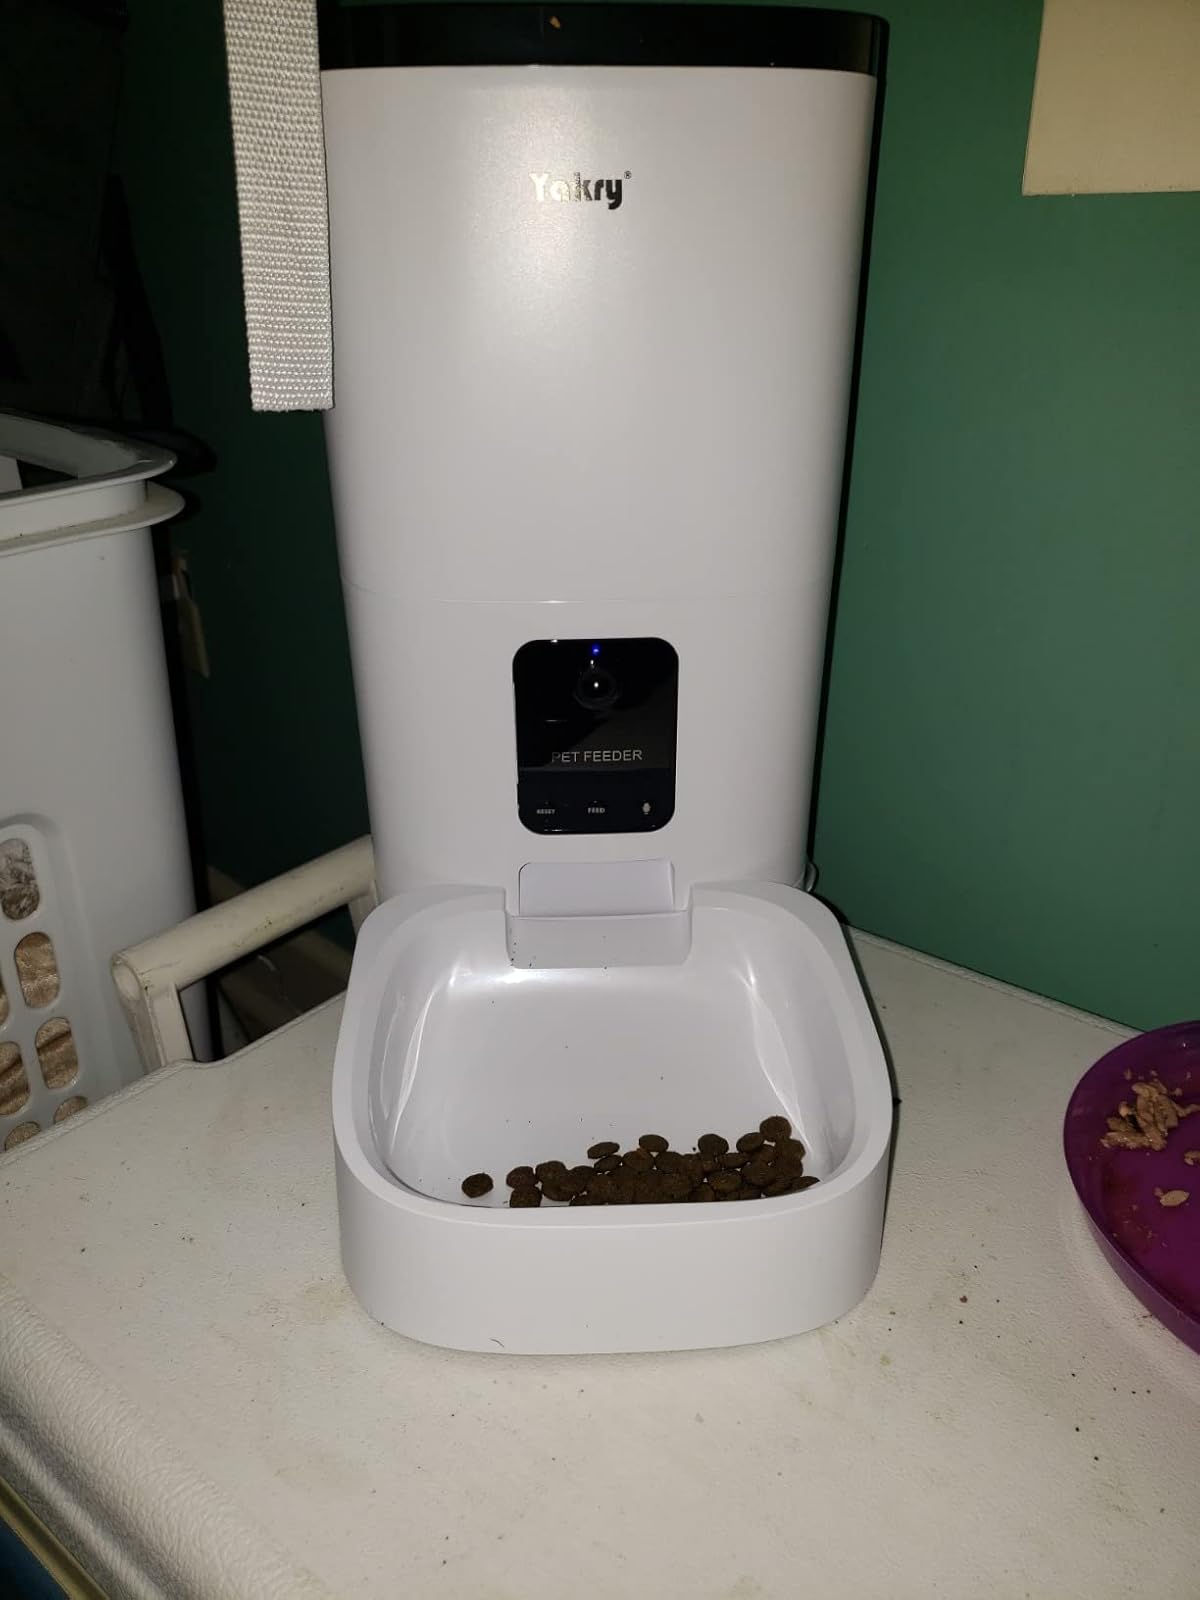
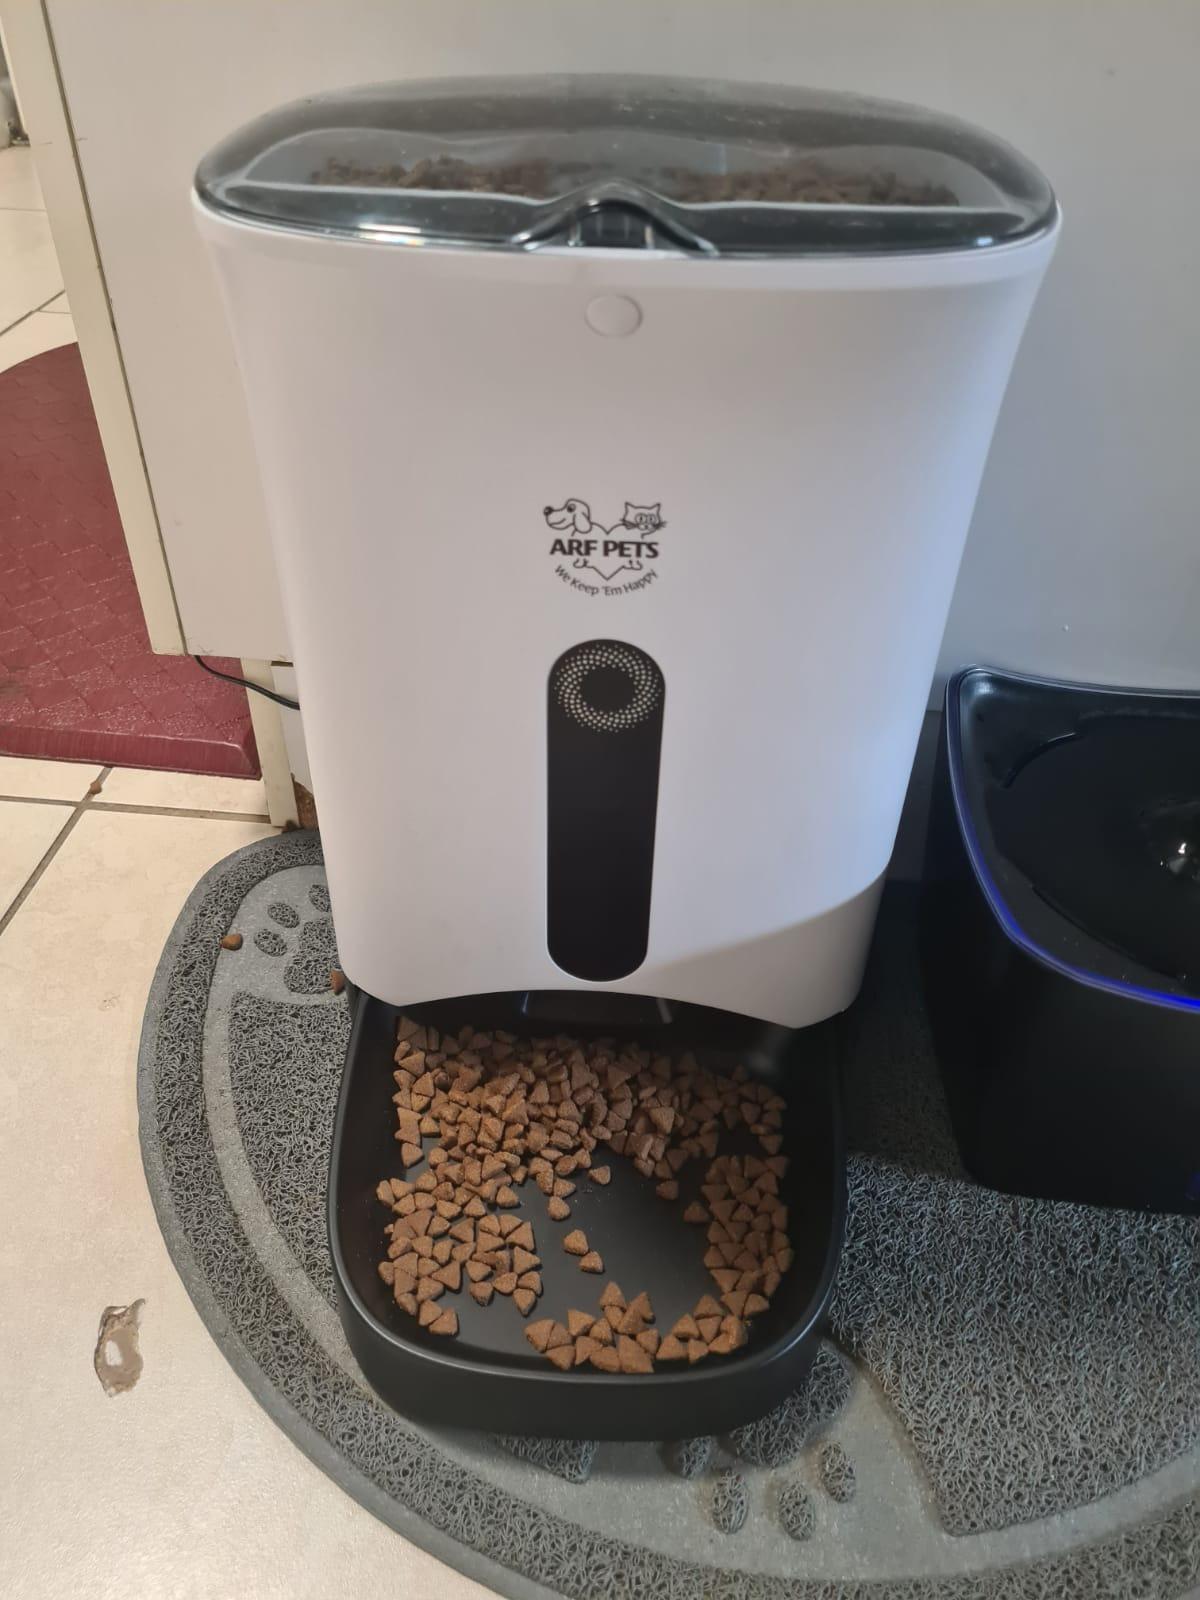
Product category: items_feeder
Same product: no